History of Regional Science and the Regional Science Association International

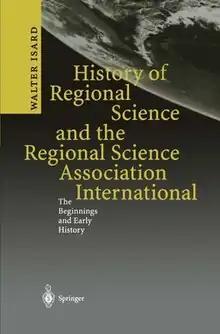
Cover

History of Regional Science and the Regional Science Association International: The Beginnings and Early History is a book by American economist and regional scientist Walter Isard. It was published in 2003 by Springer. Isard emphasizes that the formal establishment of a society associated with the field doesn't capture the true beginning, which is influenced by a specific context, events, and interactions among individuals. The author aims to unravel the where, when, and why of regional science's development, highlighting its dependence on particular circumstances. The author touches on the potential for analytical advancements in the field and the opportunity for regional scientists to contribute to global and regional development problem-solving.